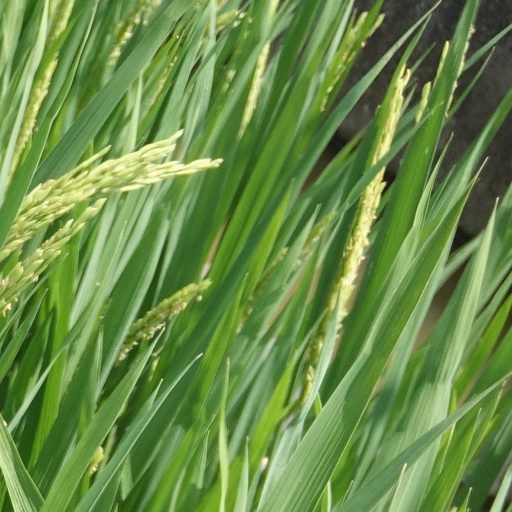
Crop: rice